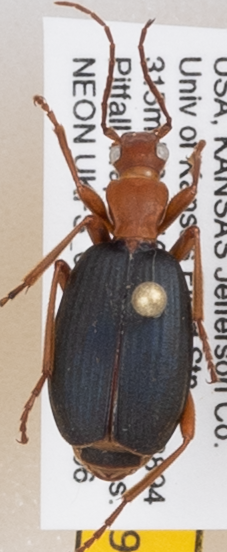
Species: Brachinus alternans
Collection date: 2019-08-06
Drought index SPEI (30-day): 0.494
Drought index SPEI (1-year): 1.69
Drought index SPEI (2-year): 0.738